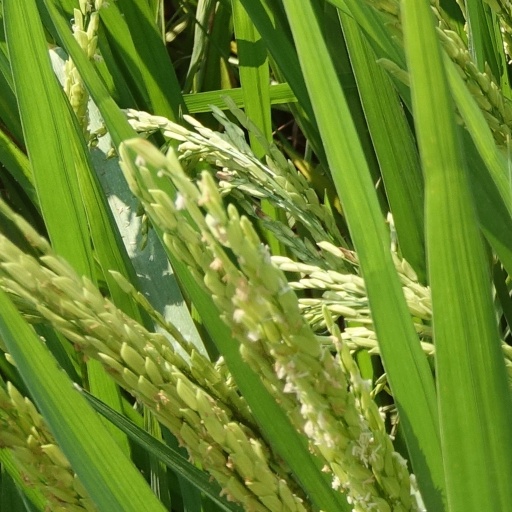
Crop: rice